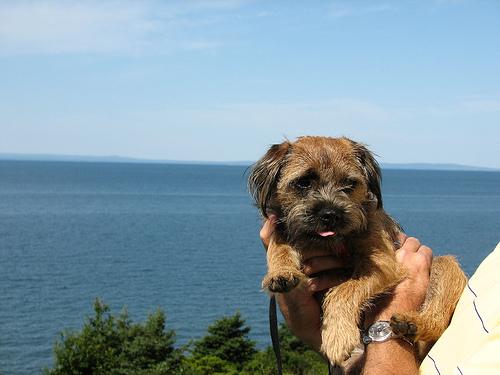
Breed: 206-n000007-Border_terrier